Terrace houses in Australia

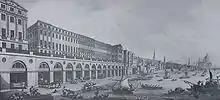
Grouped in one long continuous frontage, "Adelphi" (1768-74) is the first to have the term 'terras' applied to it.

Terraced housing in Australia ranged from expensive middle-class houses of three, four and five storeys down to single-storey cottages in working-class suburbs. The most common building material used was brick, often covered with stucco.